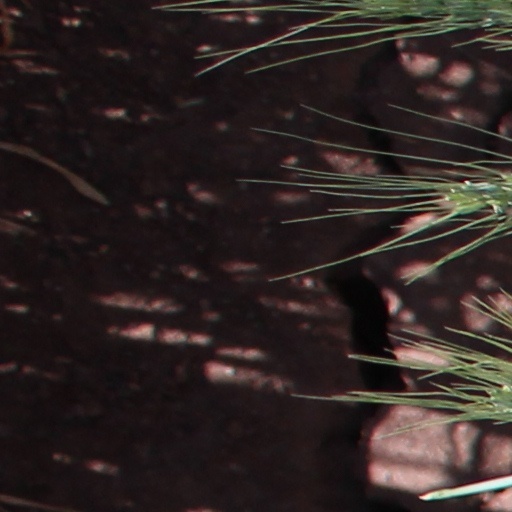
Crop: wheat